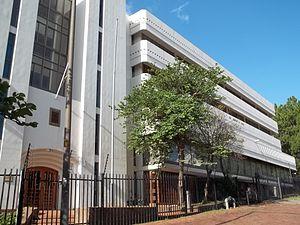
Voici les représentations diplomatiques de la Zambie à l'étranger :